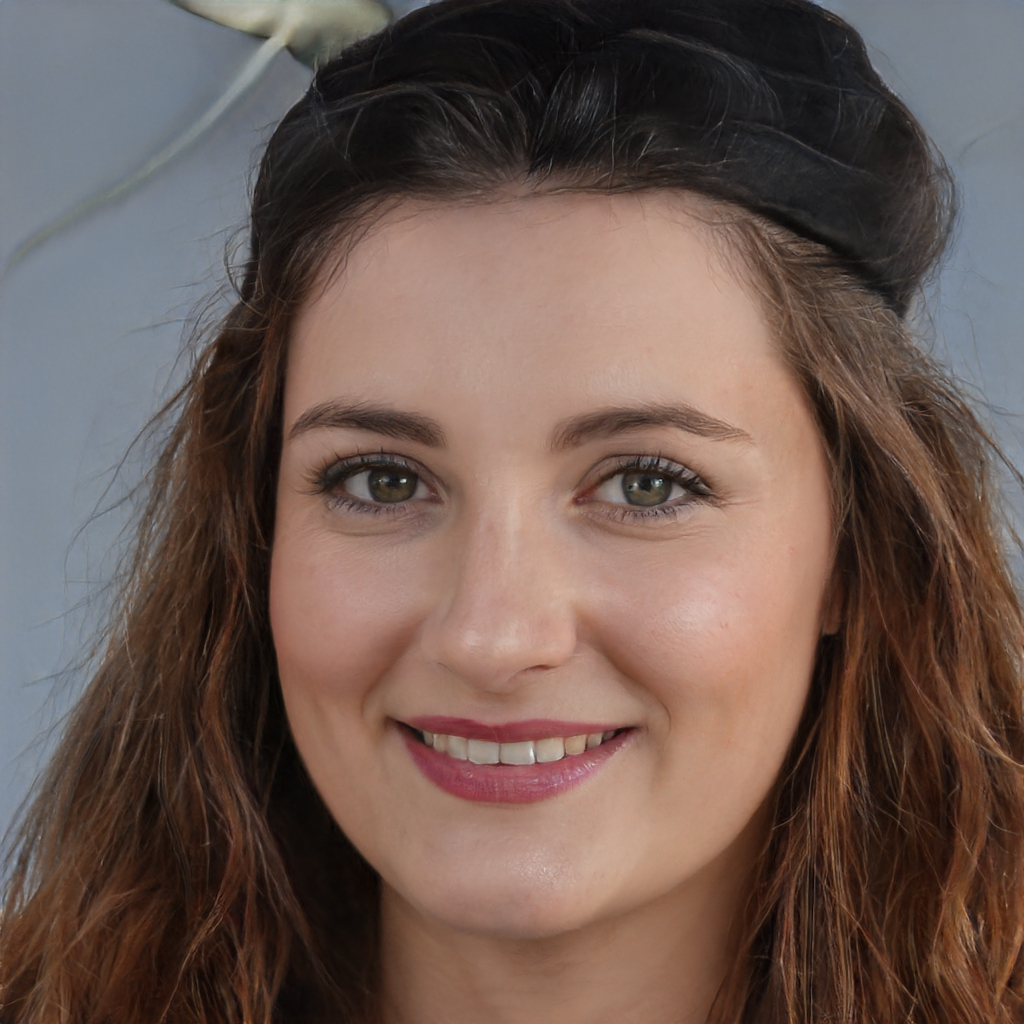
Portrait style: Real Portrait